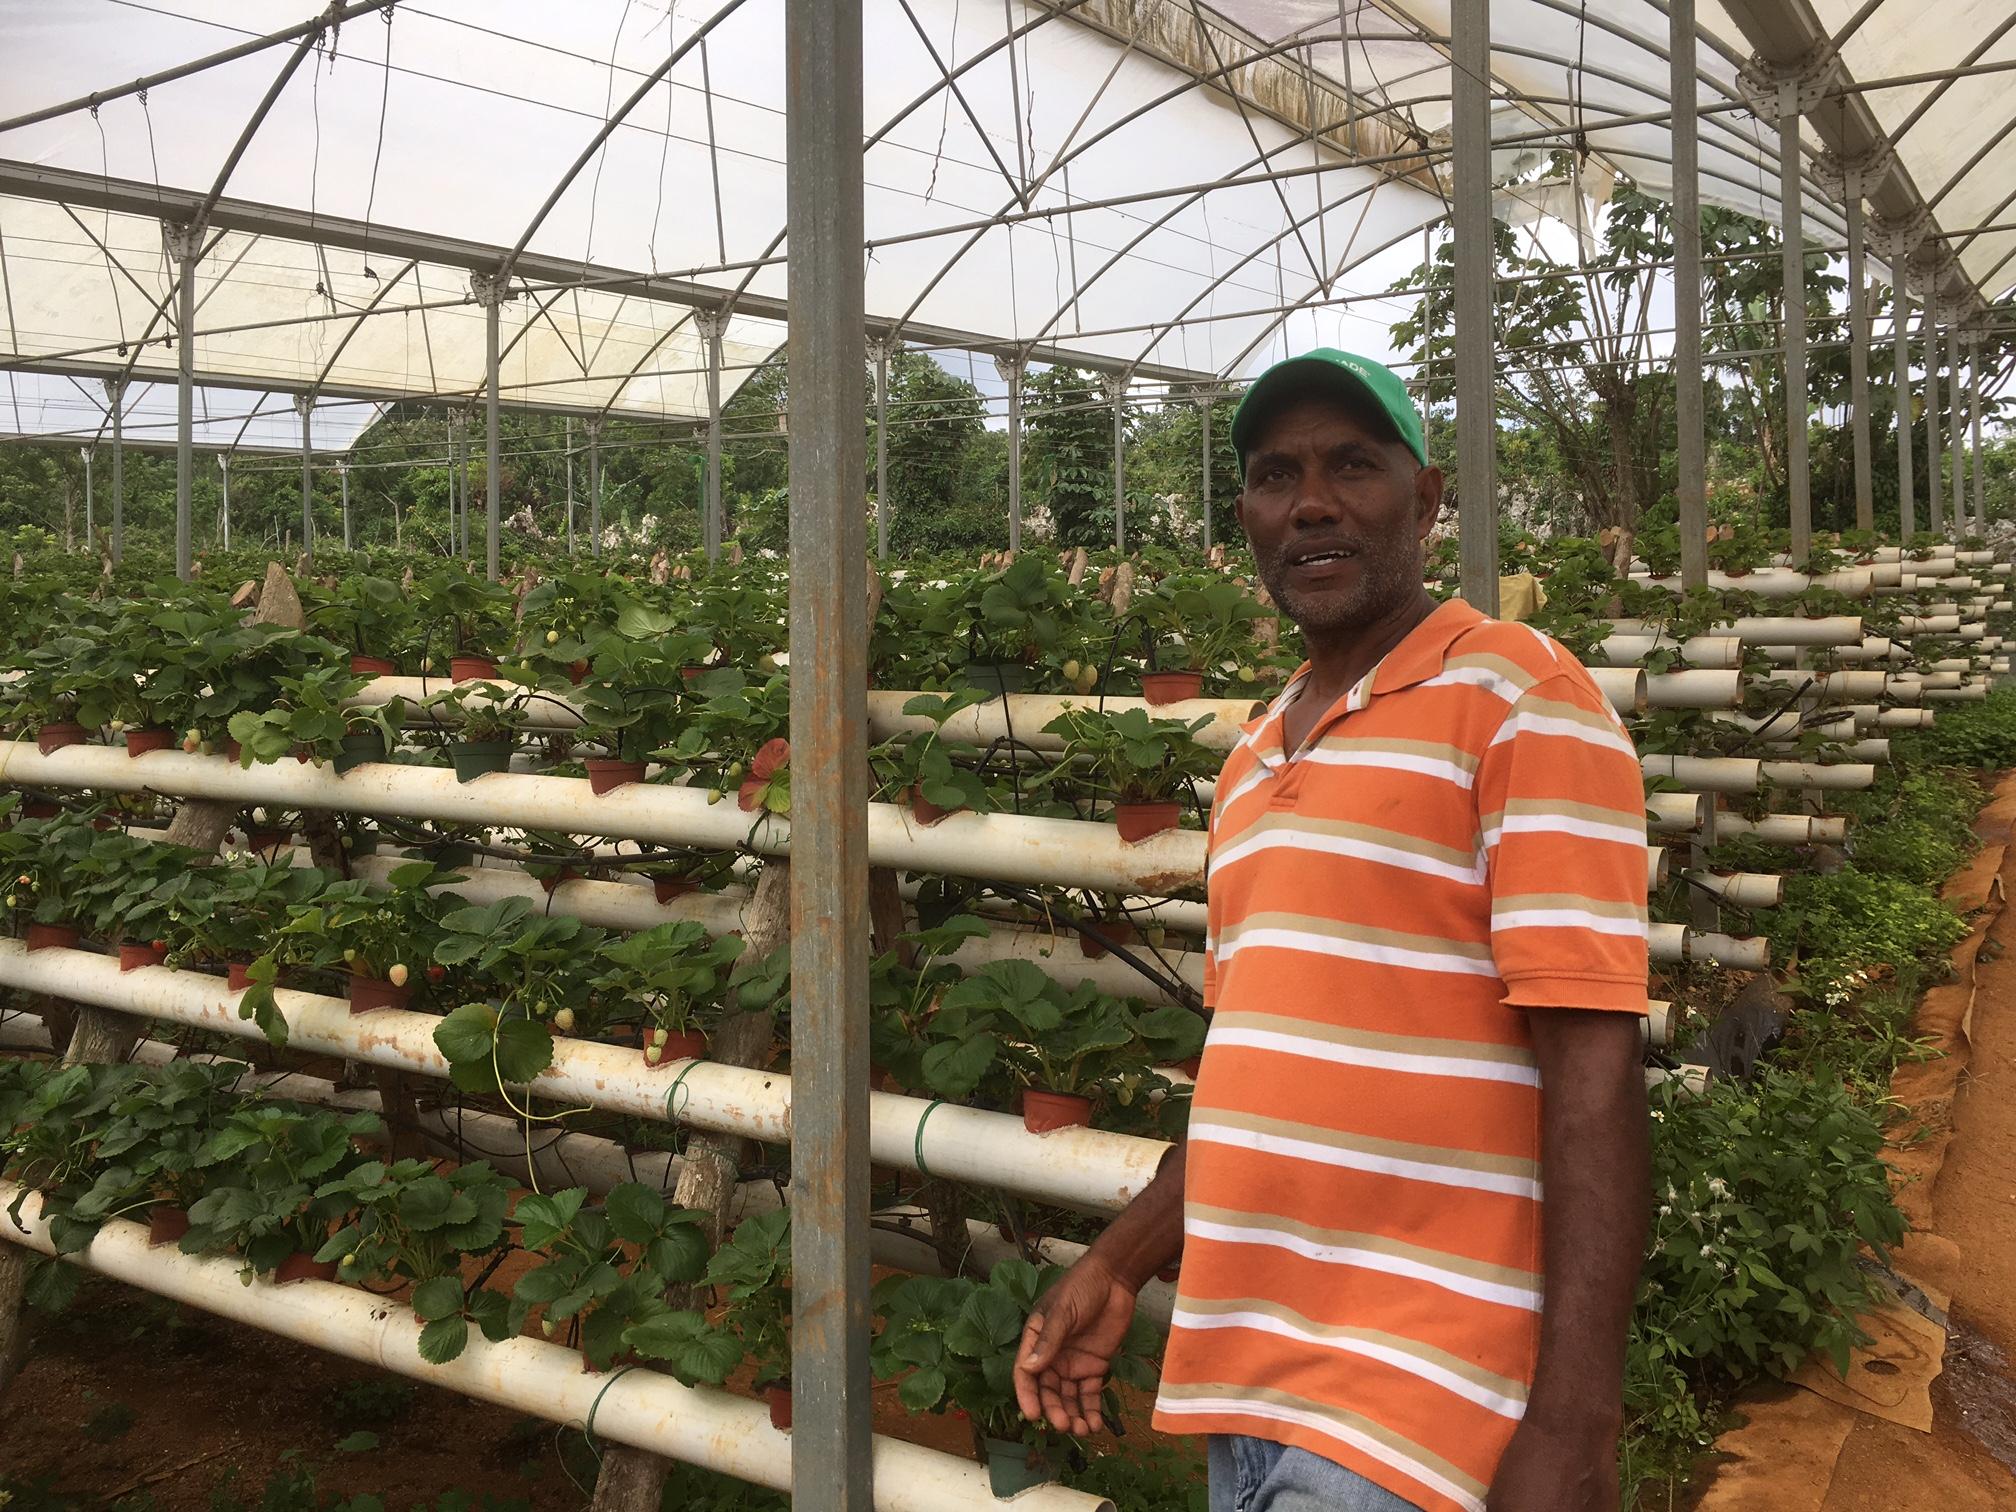
Mwanaume aliyevaa shati la mistari ya machungwa na kofia ya kijani amesimama ndani ya [cs]greenhouse[cs].
Mazao ya stroberi yamepandwa kwa mfumo wa [cs]vertical[cs] wakitumia mabomba meupe ya plastiki.
Mazingira yanaonyesha kilimo cha kisasa chenye mpangilio mzuri ya kiteknolojia   kuhifadhi nafasi ya kuongeza uzalishaji.